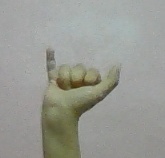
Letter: ya